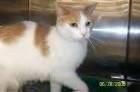
cat